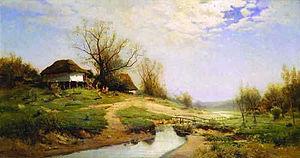
Sergueï Ivanovitch Vassilkovski, est un peintre né le 19 octobre 1854 à Izioum et mort le 7 octobre 1917 à Kharkiv en Ukraine.